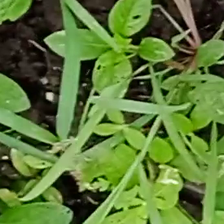
Weed species: Harali_(Cynodon_dactylon)